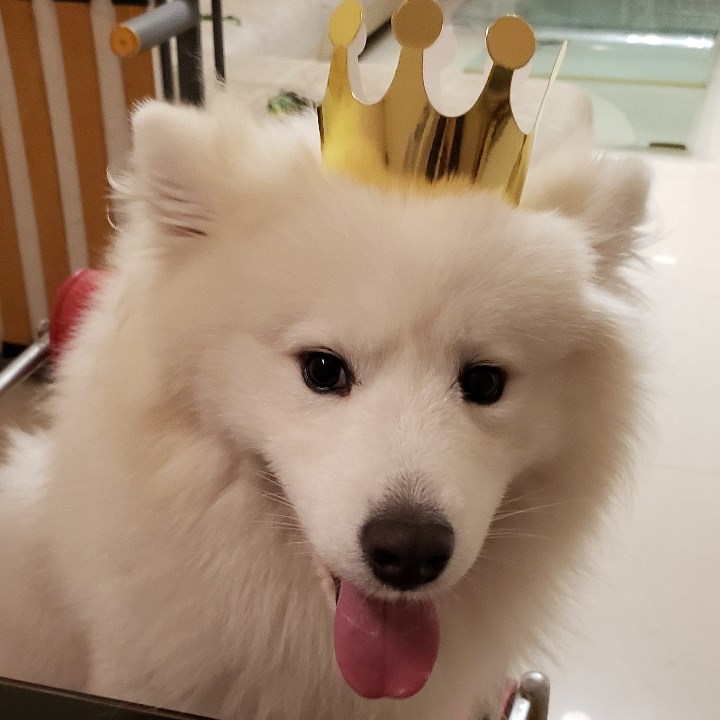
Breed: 2192-n000088-Samoyed